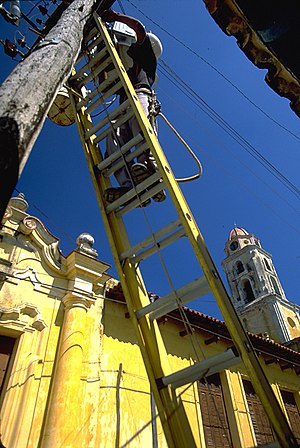
Stige
Elektriker på en stige op af en lygtepæl.
Elektriker på en stige op af en telefonpæl.
En stige er et redskab til at nå enten højere op eller længere ned, på en nem måde. Dette kan fx være hvis man vil op på et tag eller ned i et hul. Stiger er meget brugt blandt håndværkere.